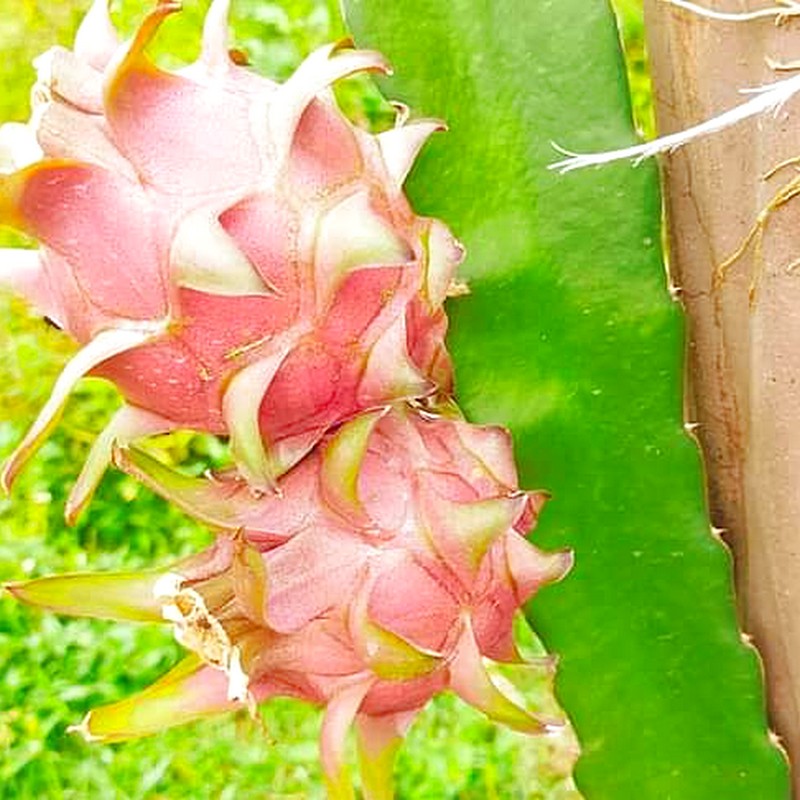
Label: Fresh Dragon Fruit